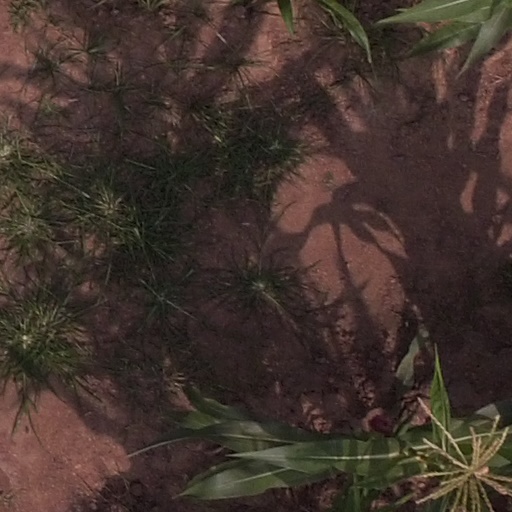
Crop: maize; corn